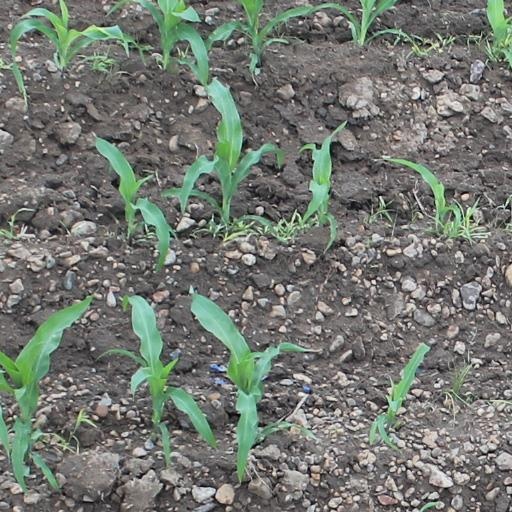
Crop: maize; corn